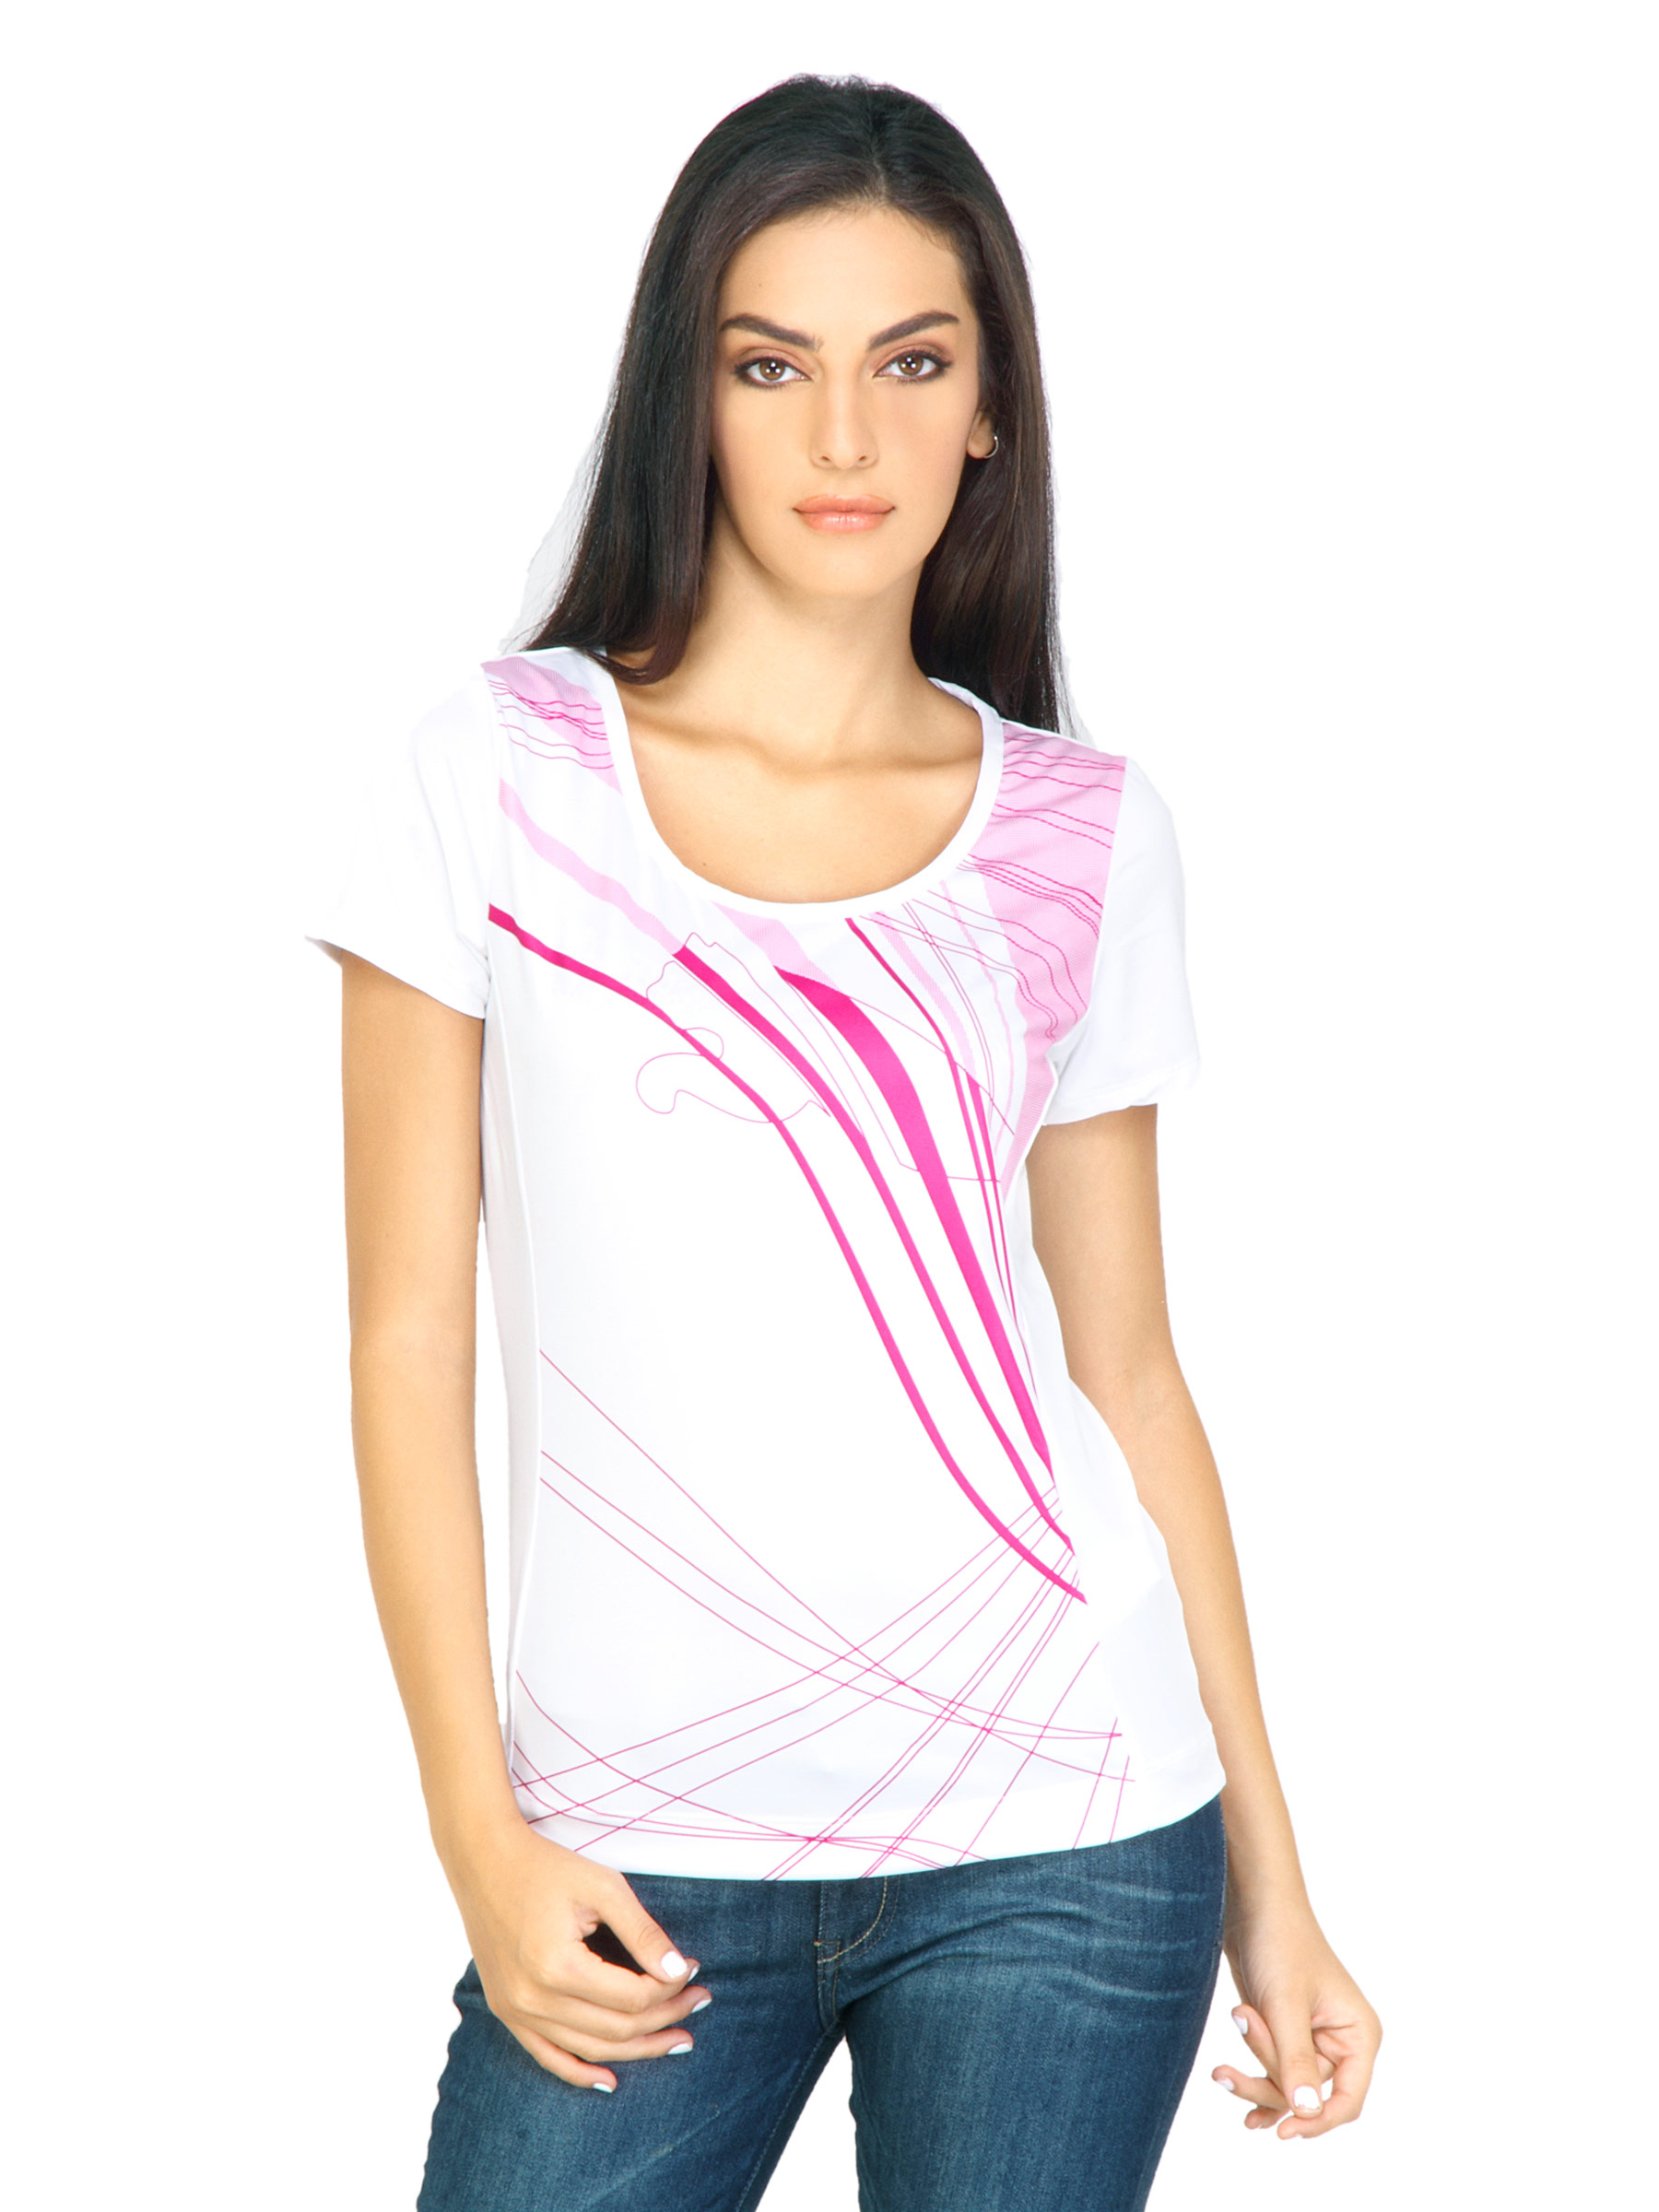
Puma Women TP Graphic White Tshirts
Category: Apparel / Topwear / Tshirts
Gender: Women
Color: White
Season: Fall 2011
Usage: Casual